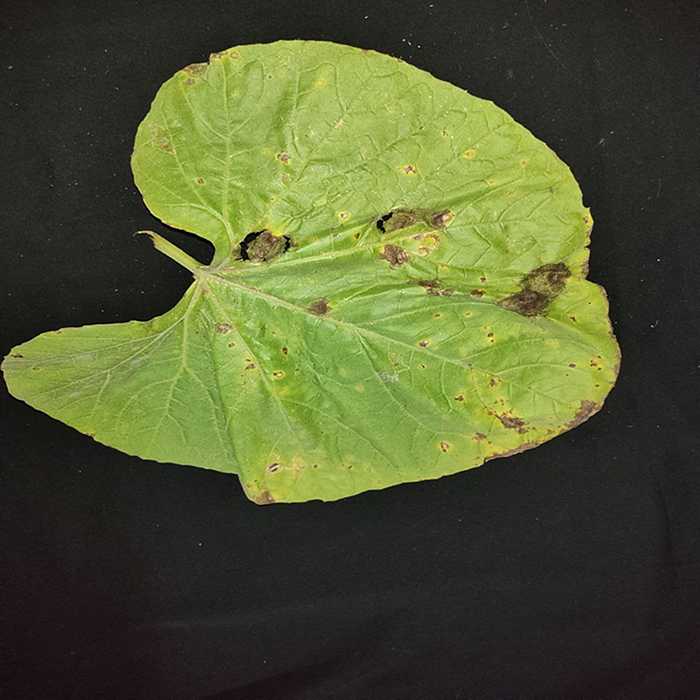
Plant: Bottle gourd
Label: Downey mildew